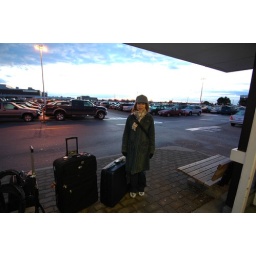
waiting for the shuttle bus in van